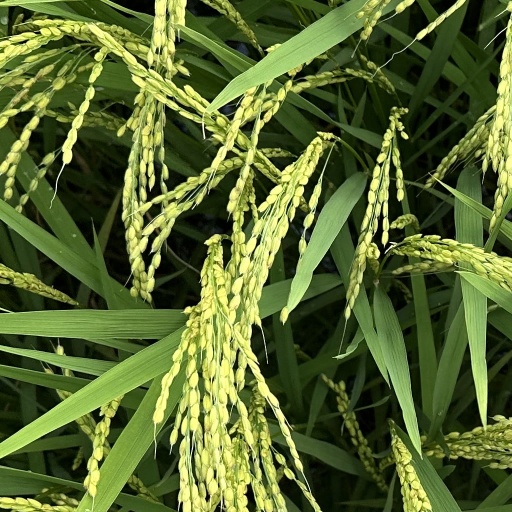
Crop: rice